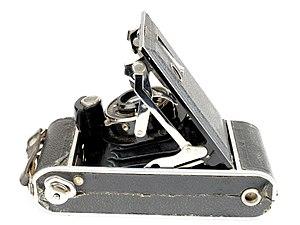
Appareil photo lumière avec objectif Lumière Nacor